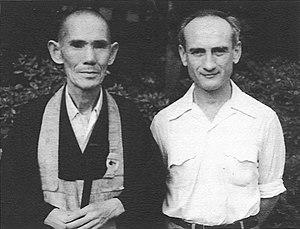
Les trois piliers du zen est un livre sur le bouddhisme zen de Philip Kapleau, un des premiers enseignants zen américains. Paru au Japon en 1965, il combine des conseils destinés aux pratiquants débutants et des textes d'auteurs classiques. Traduit en douze langues, il a été a publié en français en 1972 par les éditions Stock, et a connu plusieurs rééditions. En 1980 et 1989, Kapleau a publié des versions revues et corrigées de son livre, accompagnée nouvelle postface.